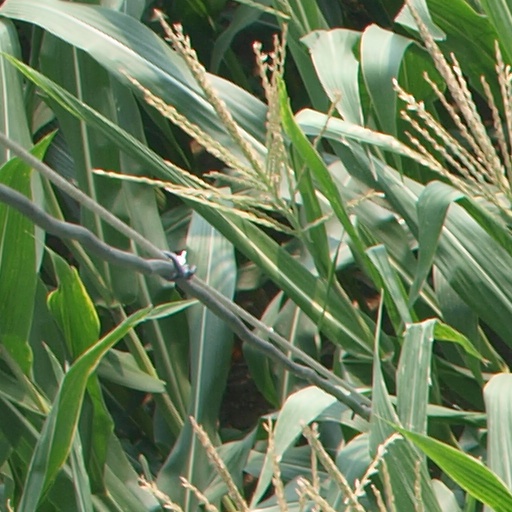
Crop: maize; corn